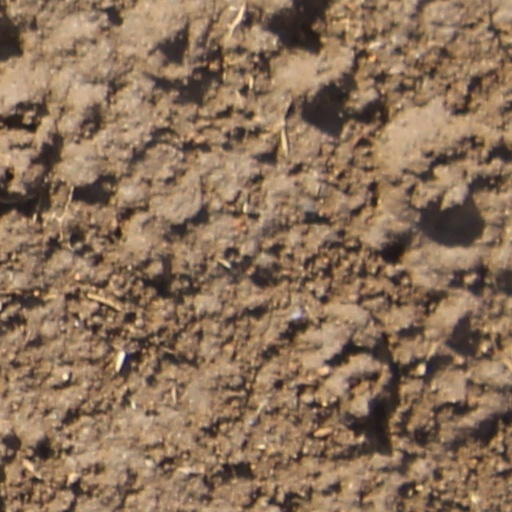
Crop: wheat